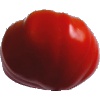
Label: Tomato 3